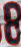
Number: 8